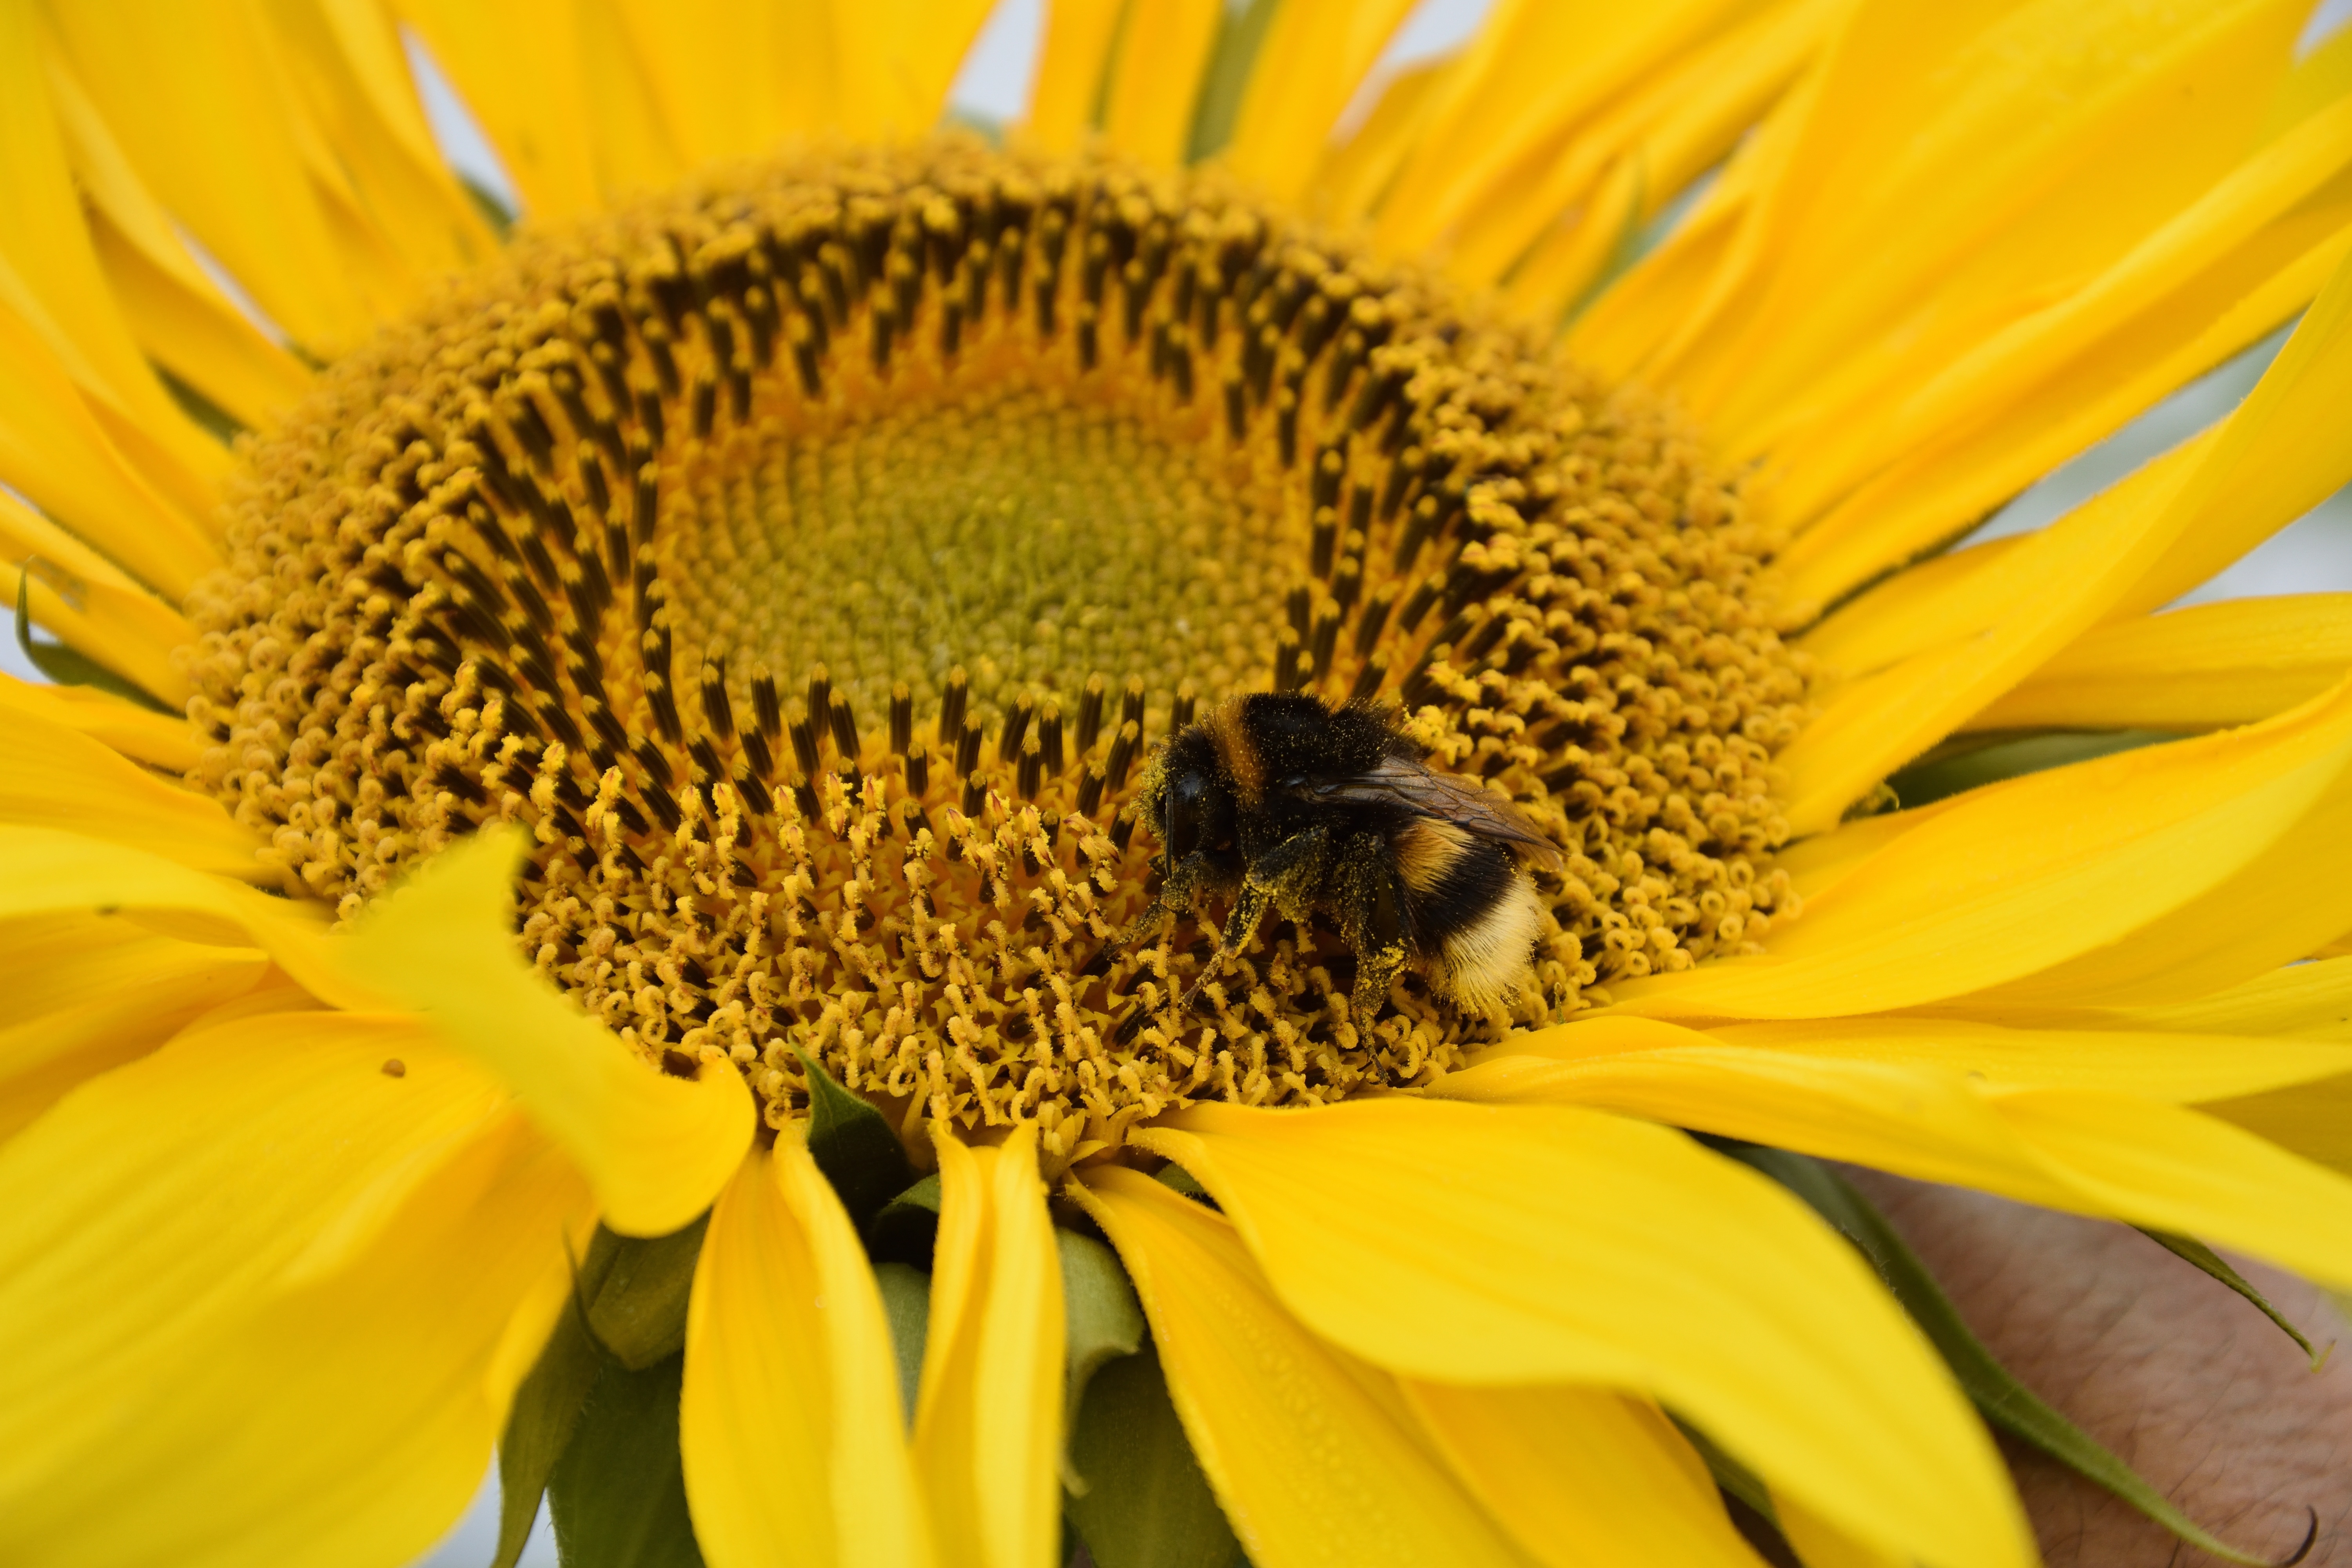
blossom, plant, fruit, flower, petal, bloom, summer, pollen, insect, yellow, flora, sunflower, close up, bee, sun flower, hummel, vegetarian food, nectar, g, macro photography, flowering plant, honey bee, daisy family, bee pollen, sunflower seed, plant stem, land plant, membrane winged insect